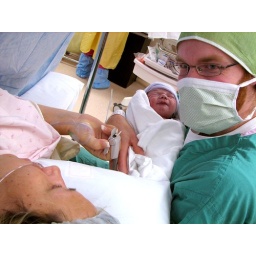
Taken in the OR right after home boy was born.